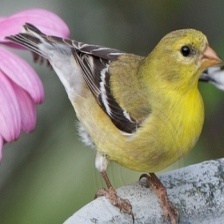
Species: AMERICAN GOLDFINCH
Scientific name: SPINUS TRISTIS
ImageNet parent category: goldfinch